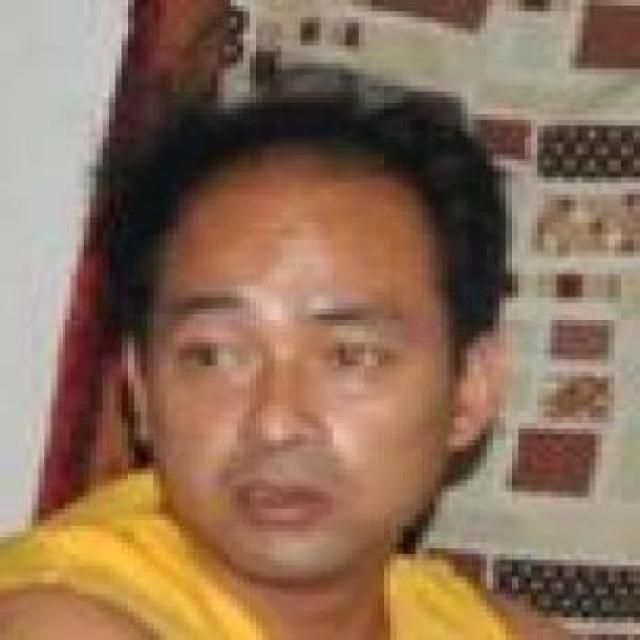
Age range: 21-44